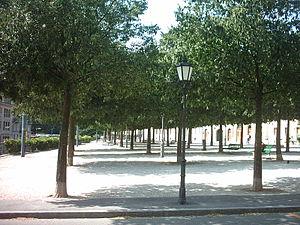
Le bosquet est une plantation d’arbres en quinconce ou en ligne droite dans un jardin à la française, dont les nombreux bosquets de Versailles du parc du château de Versailles constituent un exemple significatif.
Cité-centre est un terme administratif désignant le centre-ville de Genève.